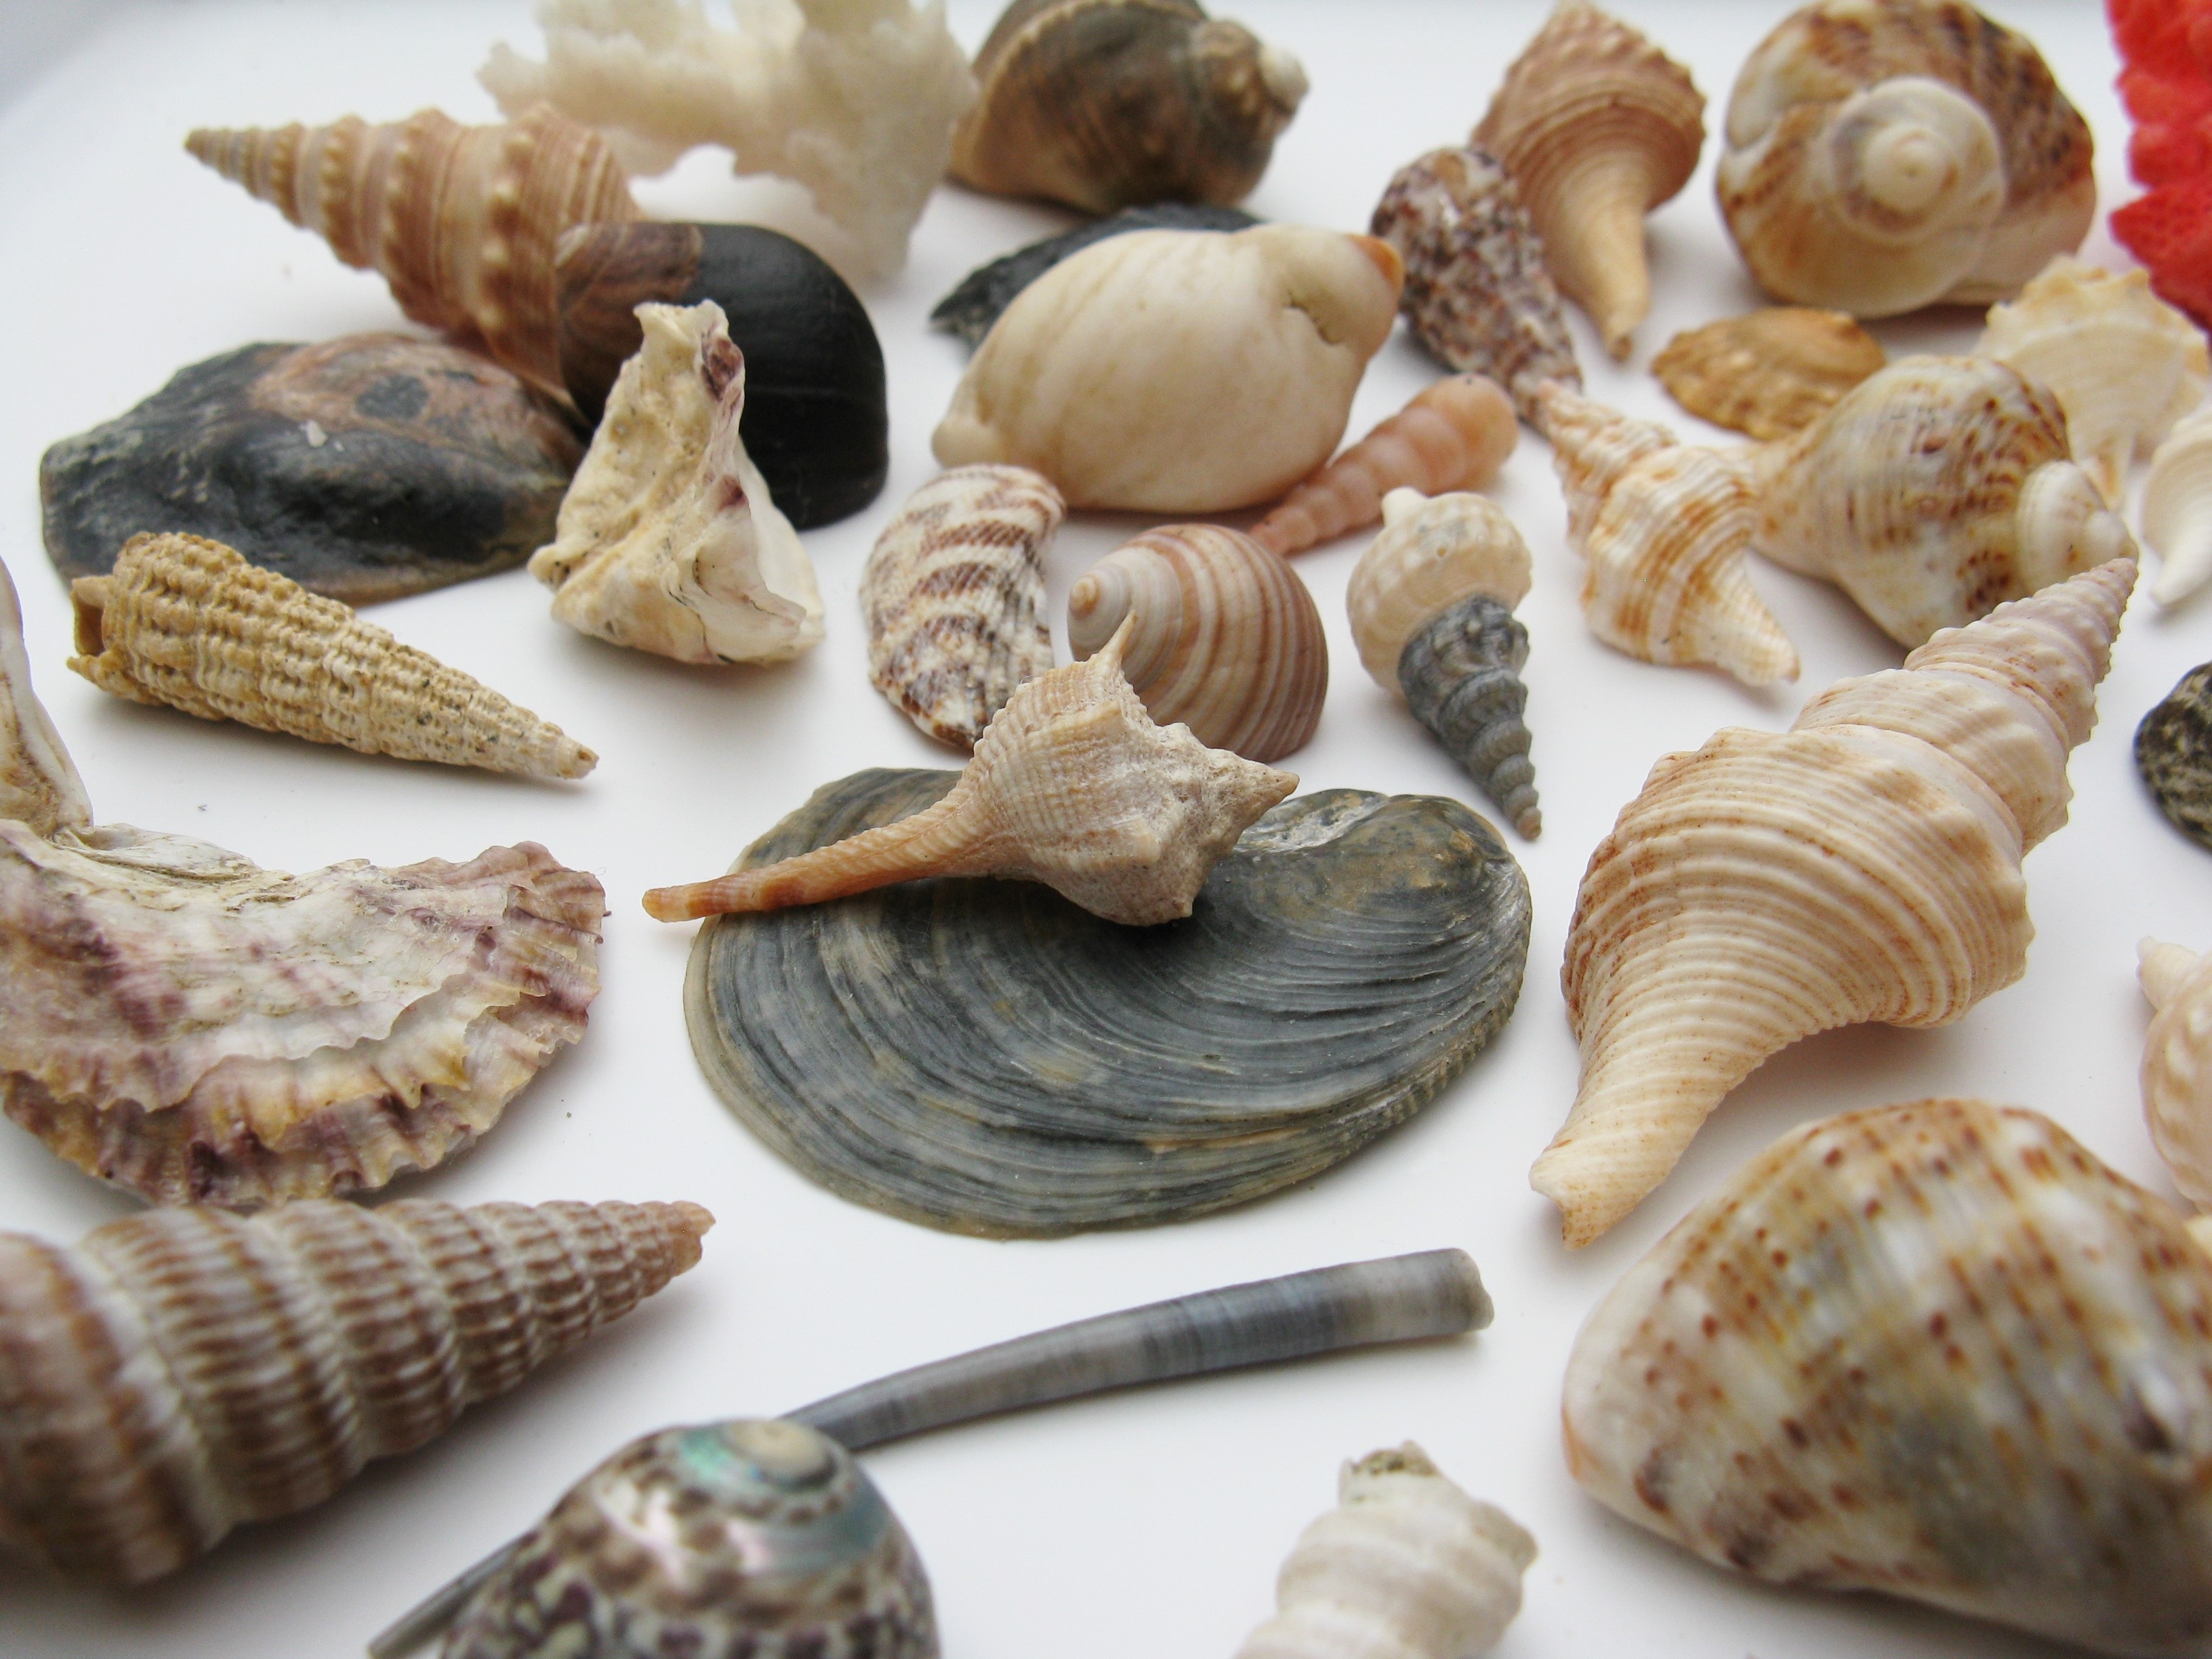
sea, nature, animal, travel, dish, food, collection, macro, biology, seafood, close, shellfish, still life, fauna, material, shell, invertebrate, seashell, housing, clam, lime, conch, maritime, cockle, animal world, escargot, molluscs, snails, mussels, schnecken, meeresbewohner, sea snail, water creature, sea animals, mother of pearl, marine gastropods, water snail, clams oysters mussels and scallops